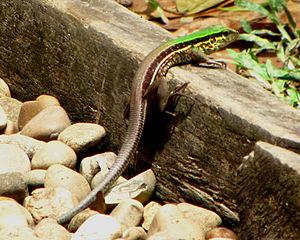
Ameiva ameiva, ou Ameive commun ou Lézard arc-en-ciel, est une espèce de sauriens de la famille des Teiidae.